Joe Bowers (song)

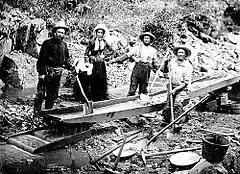
Prospectors during the California Gold Rush

"Joe Bowers", sometimes called "Old Joe Bowers", is an American folk song that originated in the 1850s. Its lyrics detail the protagonist, Joe Bowers, traveling to California from Pike County, Missouri in order to finance a home for his bride-to-be, Sally Black, though she eventually marries another man. The song was one of the most popular of its time, being a particular favorite among Confederates during the American Civil War, and still retaining relevance throughout the late 19th and early 20th century. The song is also known for later giving its tune to the anti-American Confederate song, I'm a Good Ol' Rebel.